Hilal El-Helwe

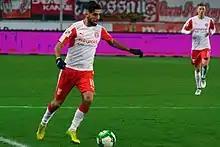
El-Helwe with Hallescher FC in 2017

On 22 June 2016, 3. Liga side Hallescher FC announced the acquisition of El-Helwe from VfL Wolfsburg II on a two-year contract. On 6 August 2016, he played his first league match at home against Chemnitzer FC in a 1–1 draw, coming on as a substitute for Sascha Pfeffer on the 78th minute. El-Helwe's first goals for the club came in the form of a brace at the DFB Pokal game against 1. FC Kaiserslautern on 20 August 2016, scoring two goals in four minutes in a 4–3 win.